Hôtel Régina

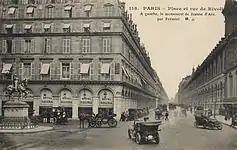
The hotel in the early 20th century

Inaugurated in 1900 for the World's Fair in Paris, the hotel is on the Place des Pyramides, which takes its name from Napoleon's victory in Egypt in 1798. The hotel's building dates from the Second Empire. Léonard Tauber and his associate Constant Baverez built it between 1898 and 1900. It was named after Queen Victoria, symbolising the Entente Cordiale between the French and the British.